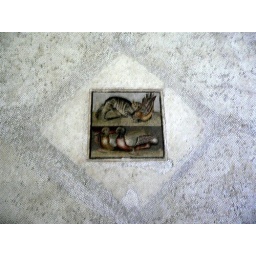
Mosaic depicting a cat and ducks found in the triclinium of the House of the Faun in Pompeii